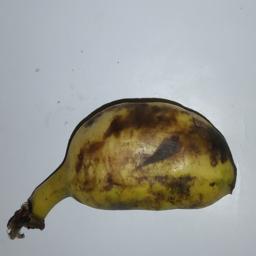
Banana variety: Champa Kola